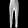
Label: Trouser